Rena Pfiffer-Lax

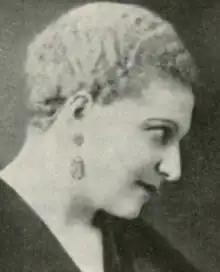
Rena Pfiffer-Lax, from a 1927 publication

Rena Pfiffer-Lax-Madsen (October 5, 1893 – October 8, 1943), usually seen as Rena Pfiffer-Lax, was a Polish soprano opera singer based in Austria and Denmark, and associated with Viennese opera houses in the 1920s.